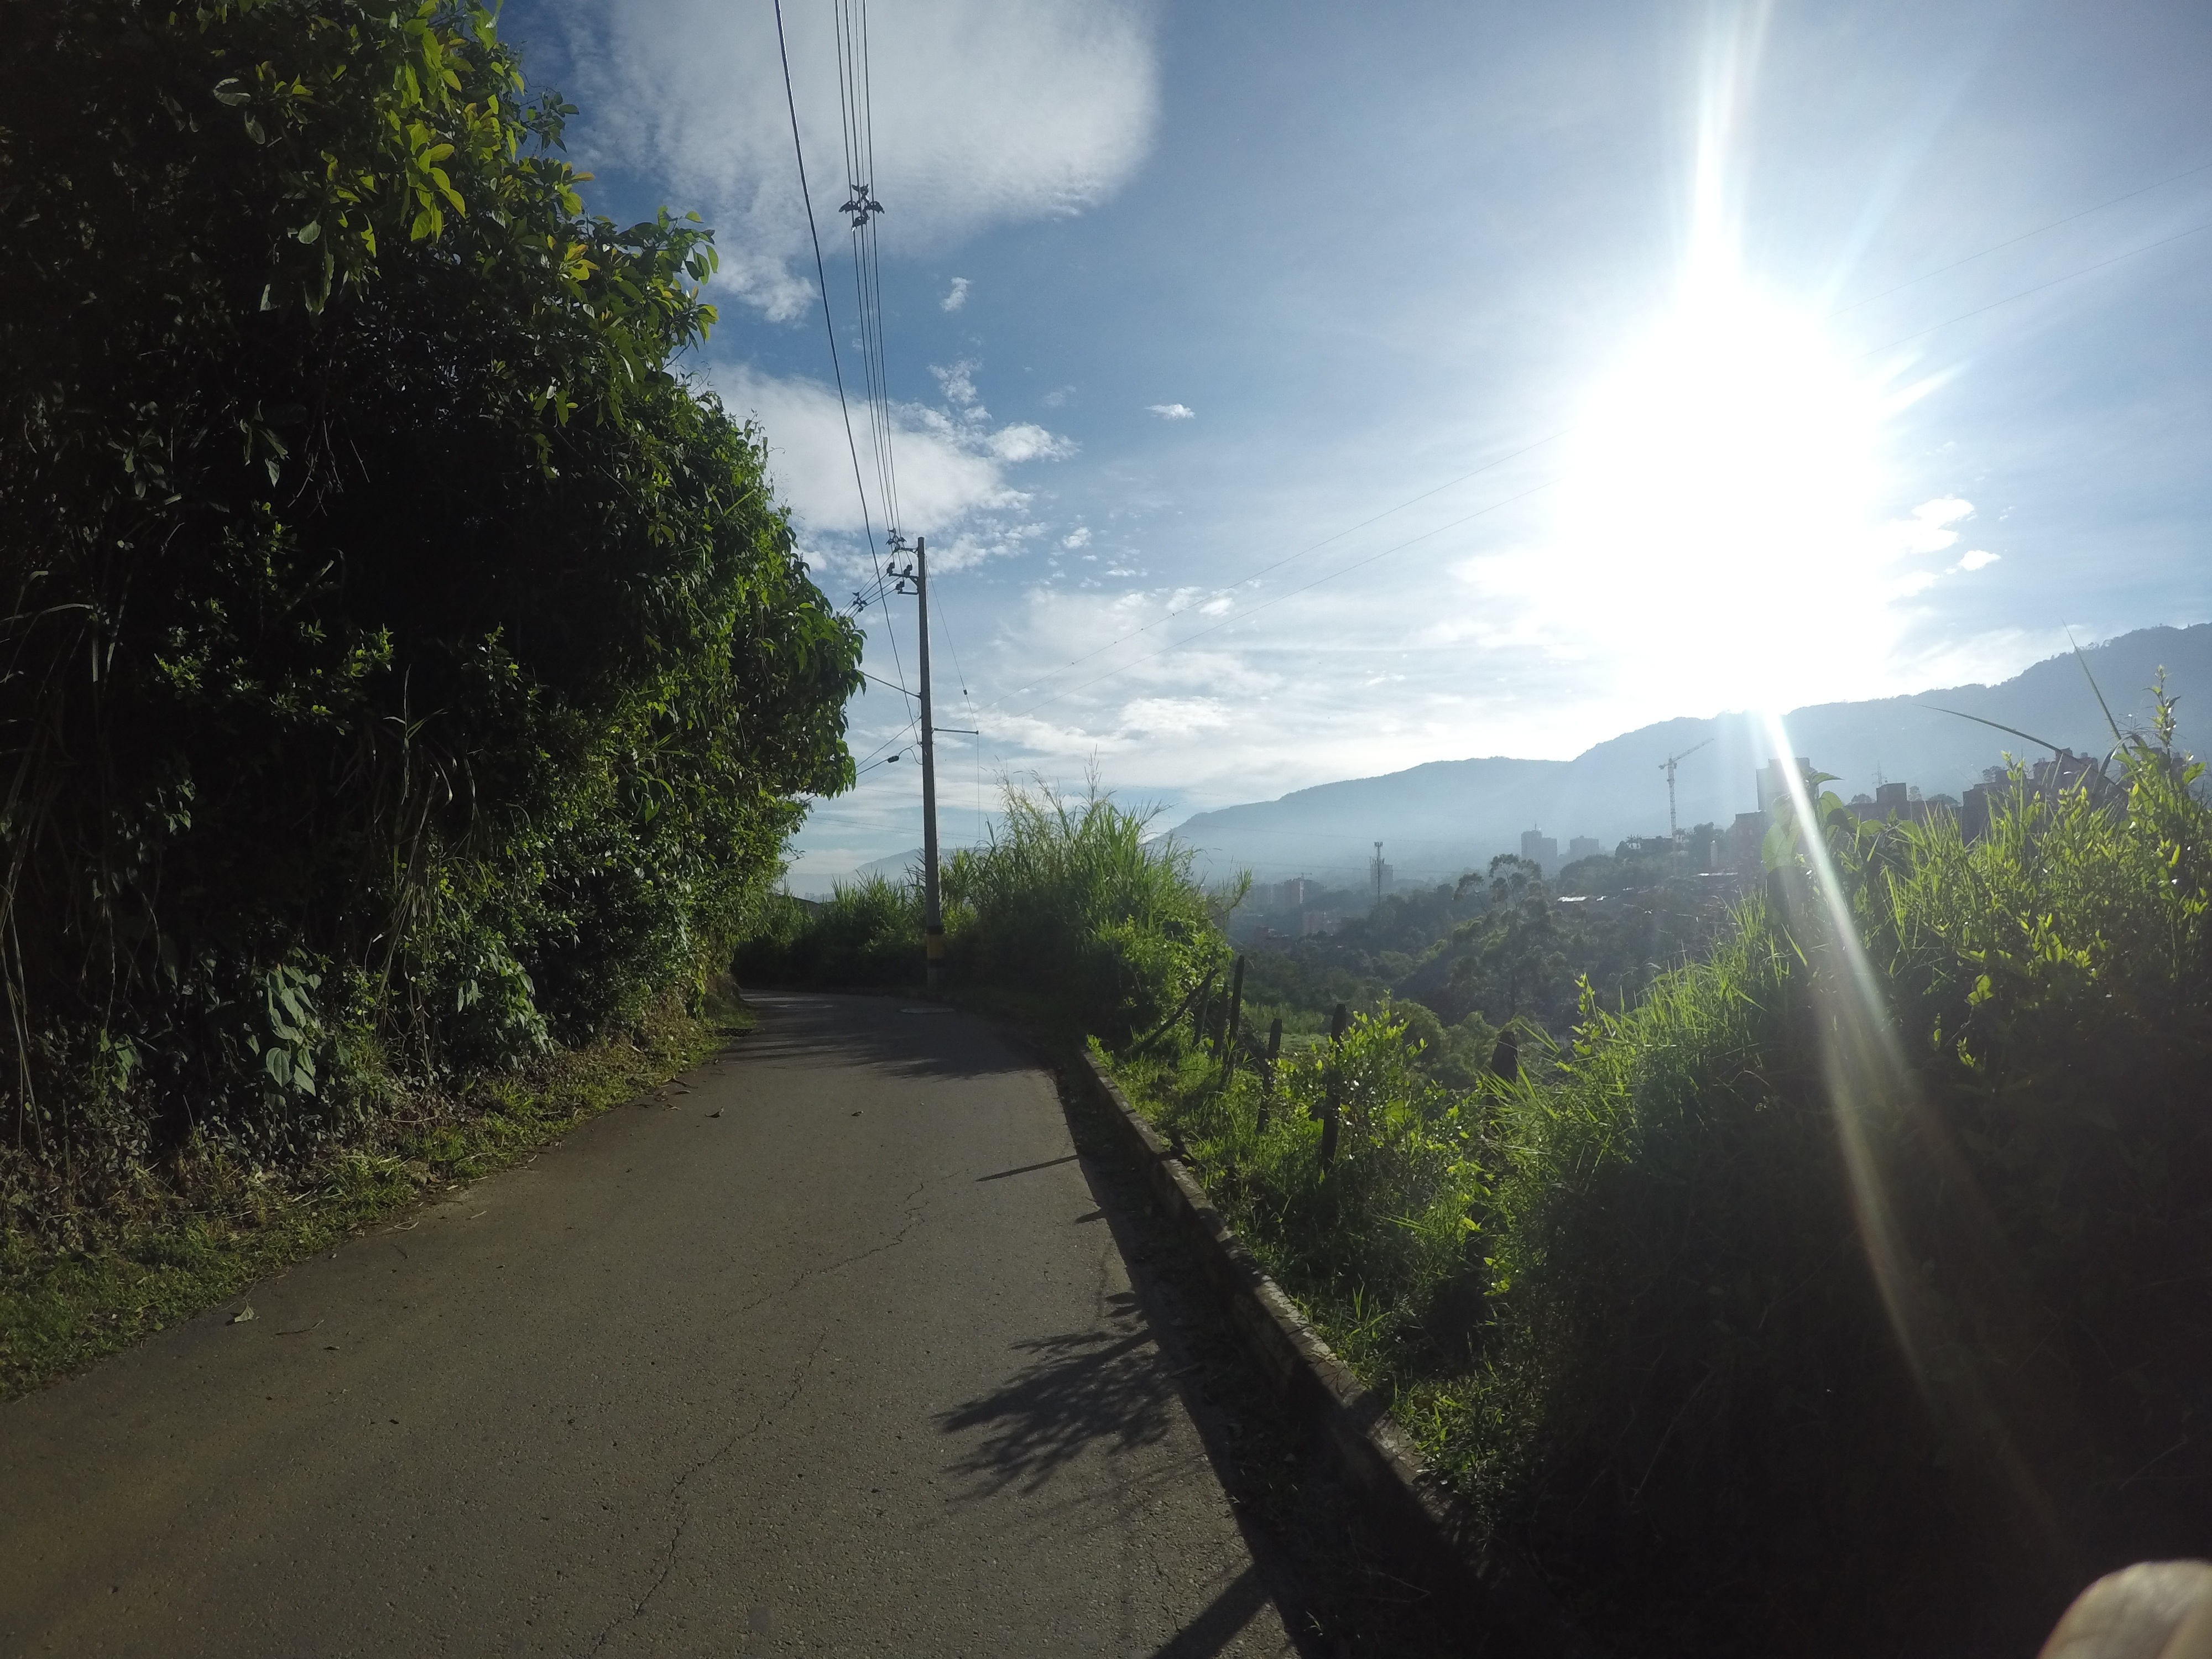
tree, nature, grass, light, cloud, sky, sun, road, sunlight, morning, hill, road trip, infrastructure, rural area, atmospheric phenomenon, atmosphere of earth